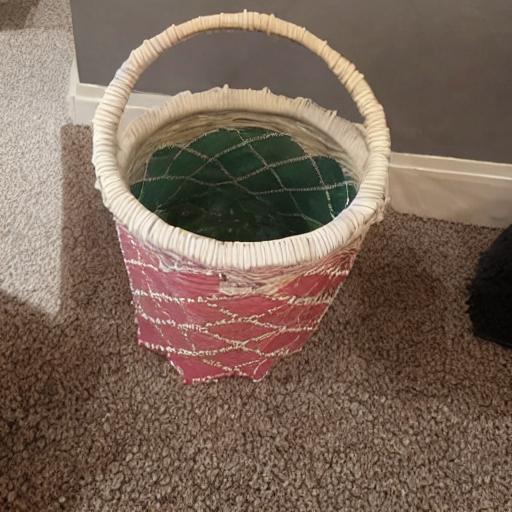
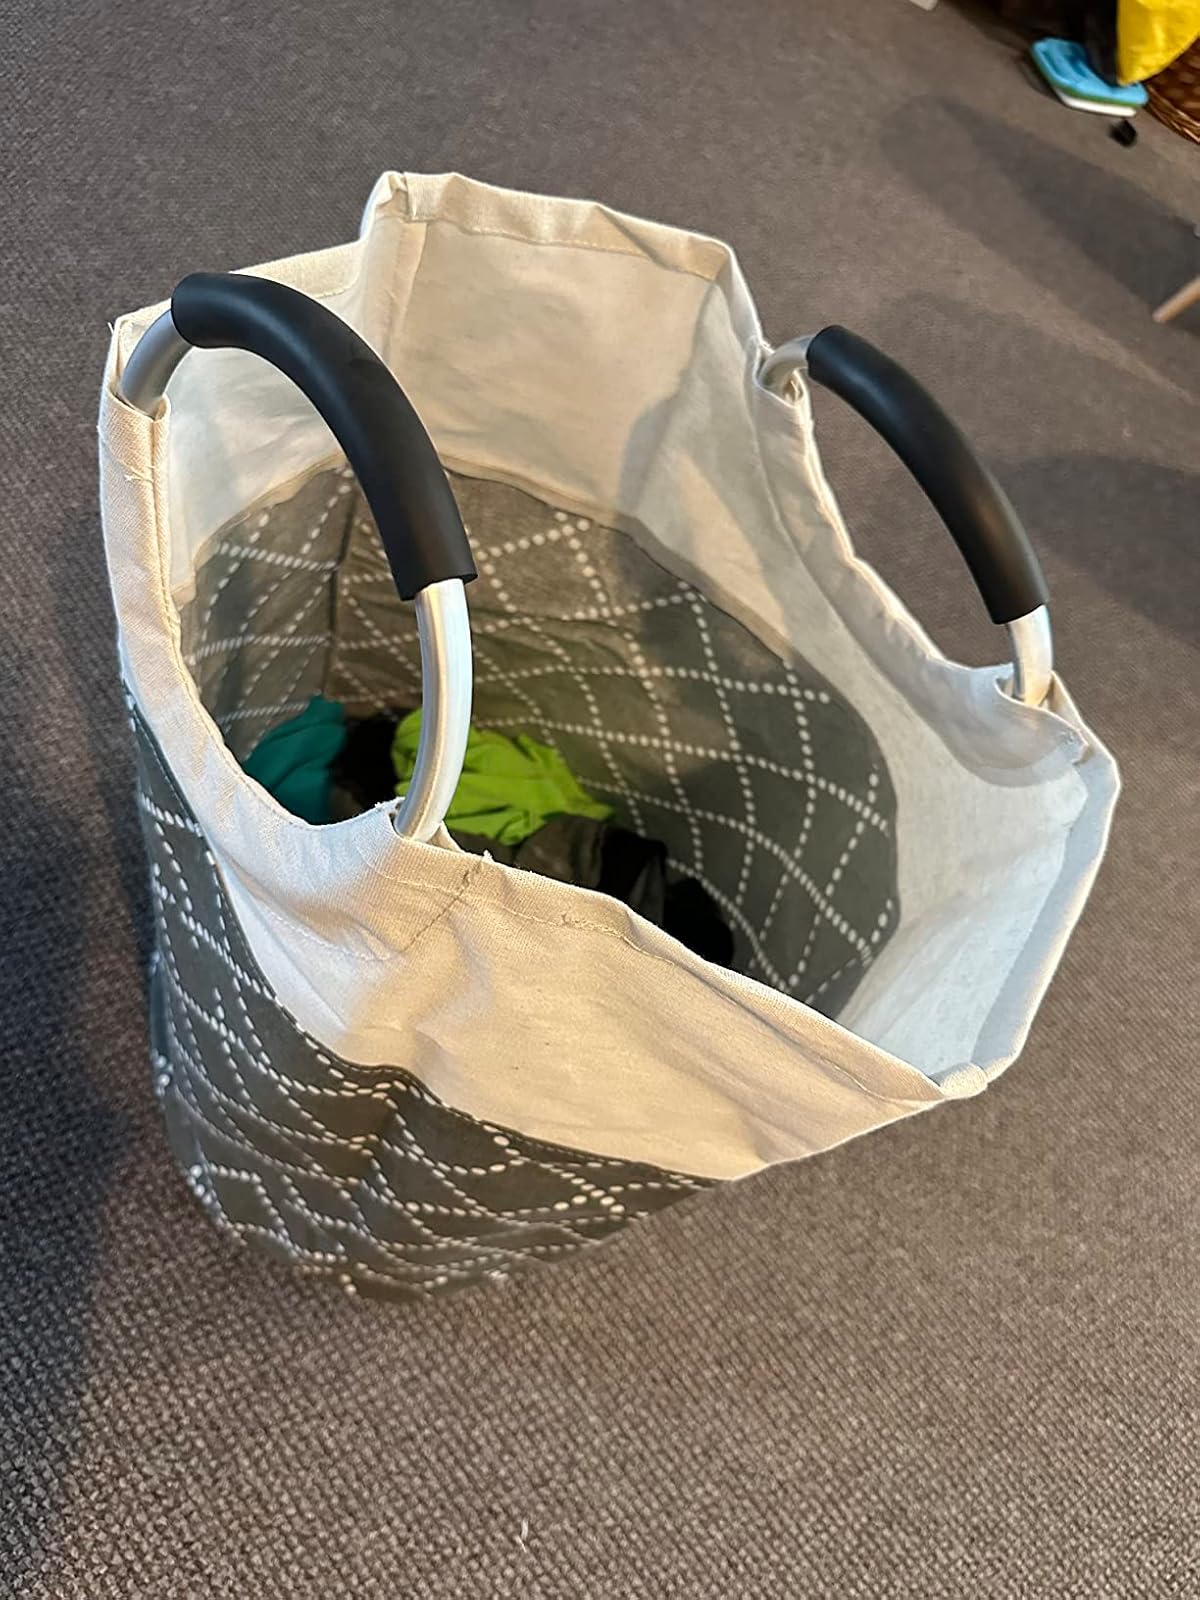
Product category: items_hamper
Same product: no